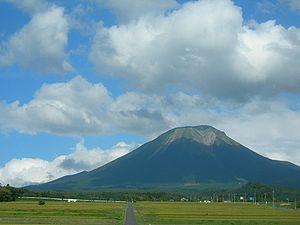
Le Daisen est un volcan du Japon situé dans la préfecture de Tottori, dans la région de Chūgoku. Il fait partie des 100 montagnes célèbres du Japon.
Tottori est une préfecture du Japon située au nord de la région de Chūgoku.